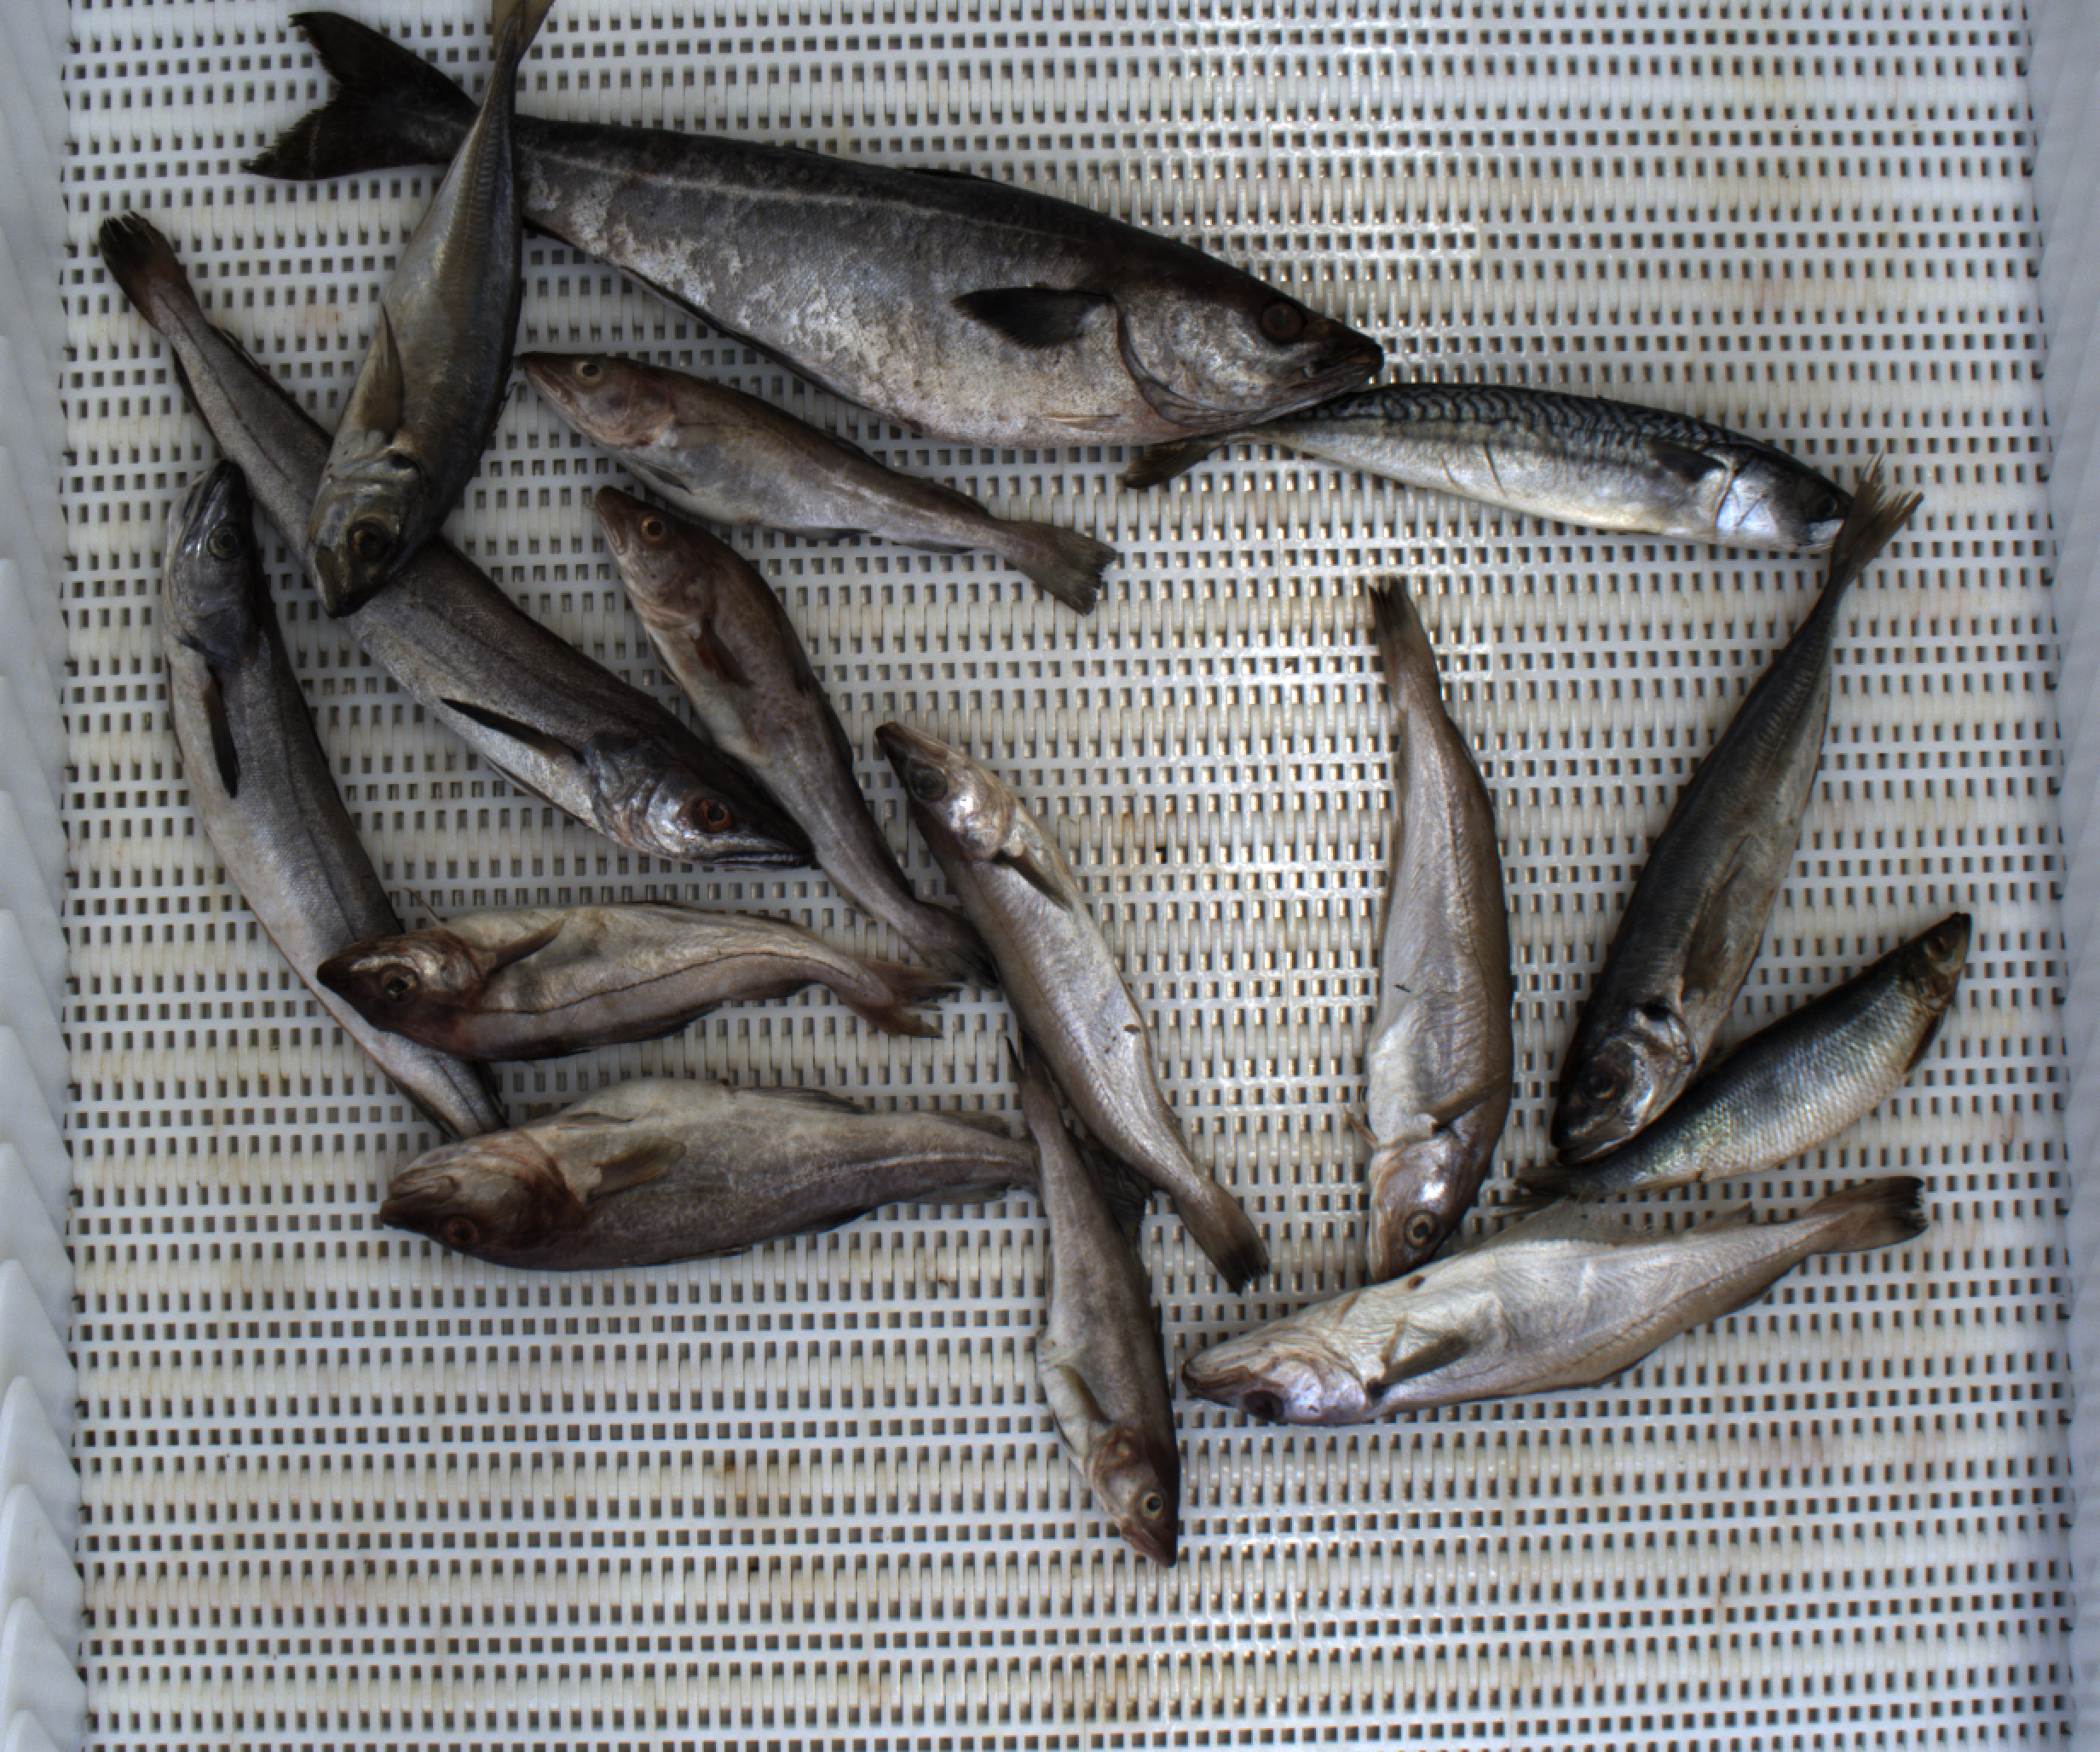
Total fish: 15
Cod: 4
Haddock: 1
Whiting: 3
Hake: 2
Horse mackerel: 2
Saithe: 1
Other: 2